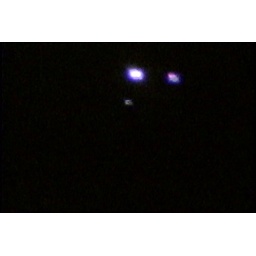
alien pyramid ship flying directly over me as I film it from a field below. Nov.2-07